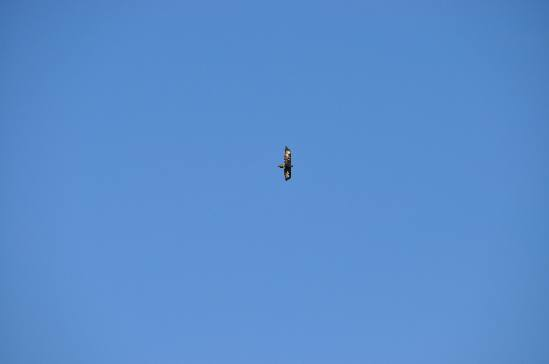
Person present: No